Turkish Cypriots

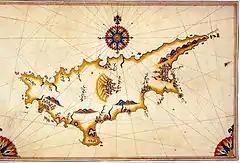
An early sixteenth century map of Cyprus by the Ottoman cartographer Piri Reis

By 1488, the Ottomans made their first attempt at conquering Cyprus when Sultan Bayezid II sent a fleet to conquer Famagusta. However, the attempt failed due to the timely intervention of a Venetian fleet. The Queen of Cyprus, Caterina Cornaro, was forced to relinquish her crown to the Republic of Venice in 1489. In the same year, Ottoman ships were seen off the coast of Karpas and the Venetians began to strengthen the fortifications of the island. By 1500, coastal raids by Ottoman vessels resulted in the heavy loss of Venetian fleets, forcing Venice to negotiate a peace treaty with the Ottoman Empire in 1503. However, by May 1539 Suleiman I decided to attack Limassol because the Venetians had been sheltering pirates who continuously attacked Ottoman ships. Limassol stayed under Ottoman control until a peace treaty was signed in 1540. Cyprus continued to be a haven for pirates who interrupted the safe passage of Ottoman trade ships and Muslim pilgrims sailing to Mecca and Medina. By 1569, pirates captured the Ottoman "defterdar" (treasurer) of Egypt, and Selim II decided to safeguard the sea route from Constantinople to Alexandria by conquering the island and clearing the eastern Mediterranean of all enemies in 1570–71.